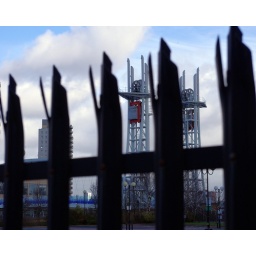
The two tower for the bridge over the ship canal